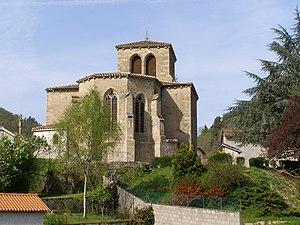
Église Saint-Laurent de Saint-Laurent-Rochefort, (Inscrit, 1972) This building is inscrit au titre des Monuments Historiques. It is indexed in the Base Mérimée, a database of architectural heritage maintained by the French Ministry of Culture,
Cet article recense les monuments historiques de la Loire, en France.
Saint-Laurent-Rochefort est une commune française située dans le département de la Loire en région Auvergne-Rhône-Alpes, et faisant partie de Loire Forez Agglomération.